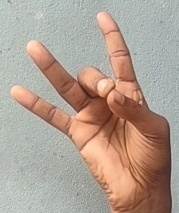
ASL sign: 8